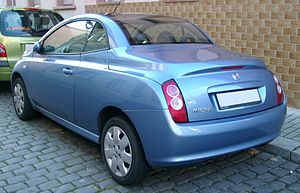
Nissan Micra / Micra (K12, 2002−2010) / Micra C+C
Nissan Micra er en siden 1982 i flere generationer fremstillet minibil fra den japanske bilfabrikant Nissan.